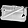
Label: Bag